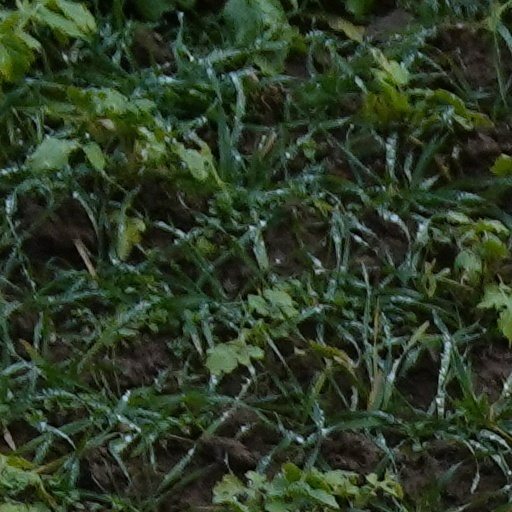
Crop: wheat